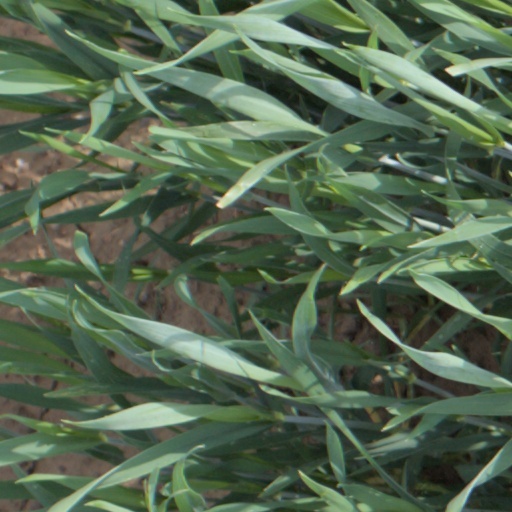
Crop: wheat